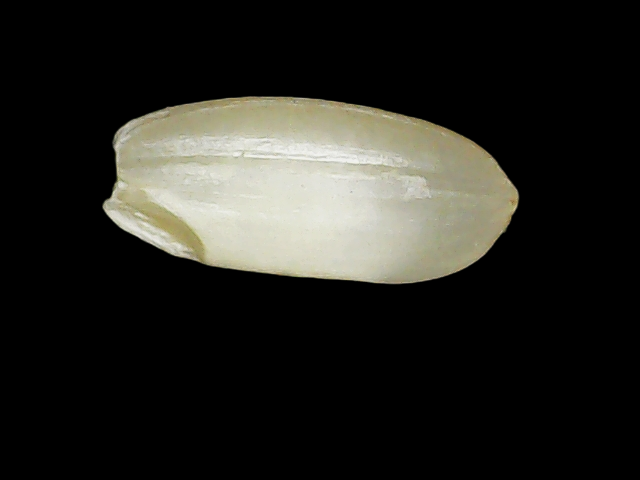
Rice variety: Binadhan8